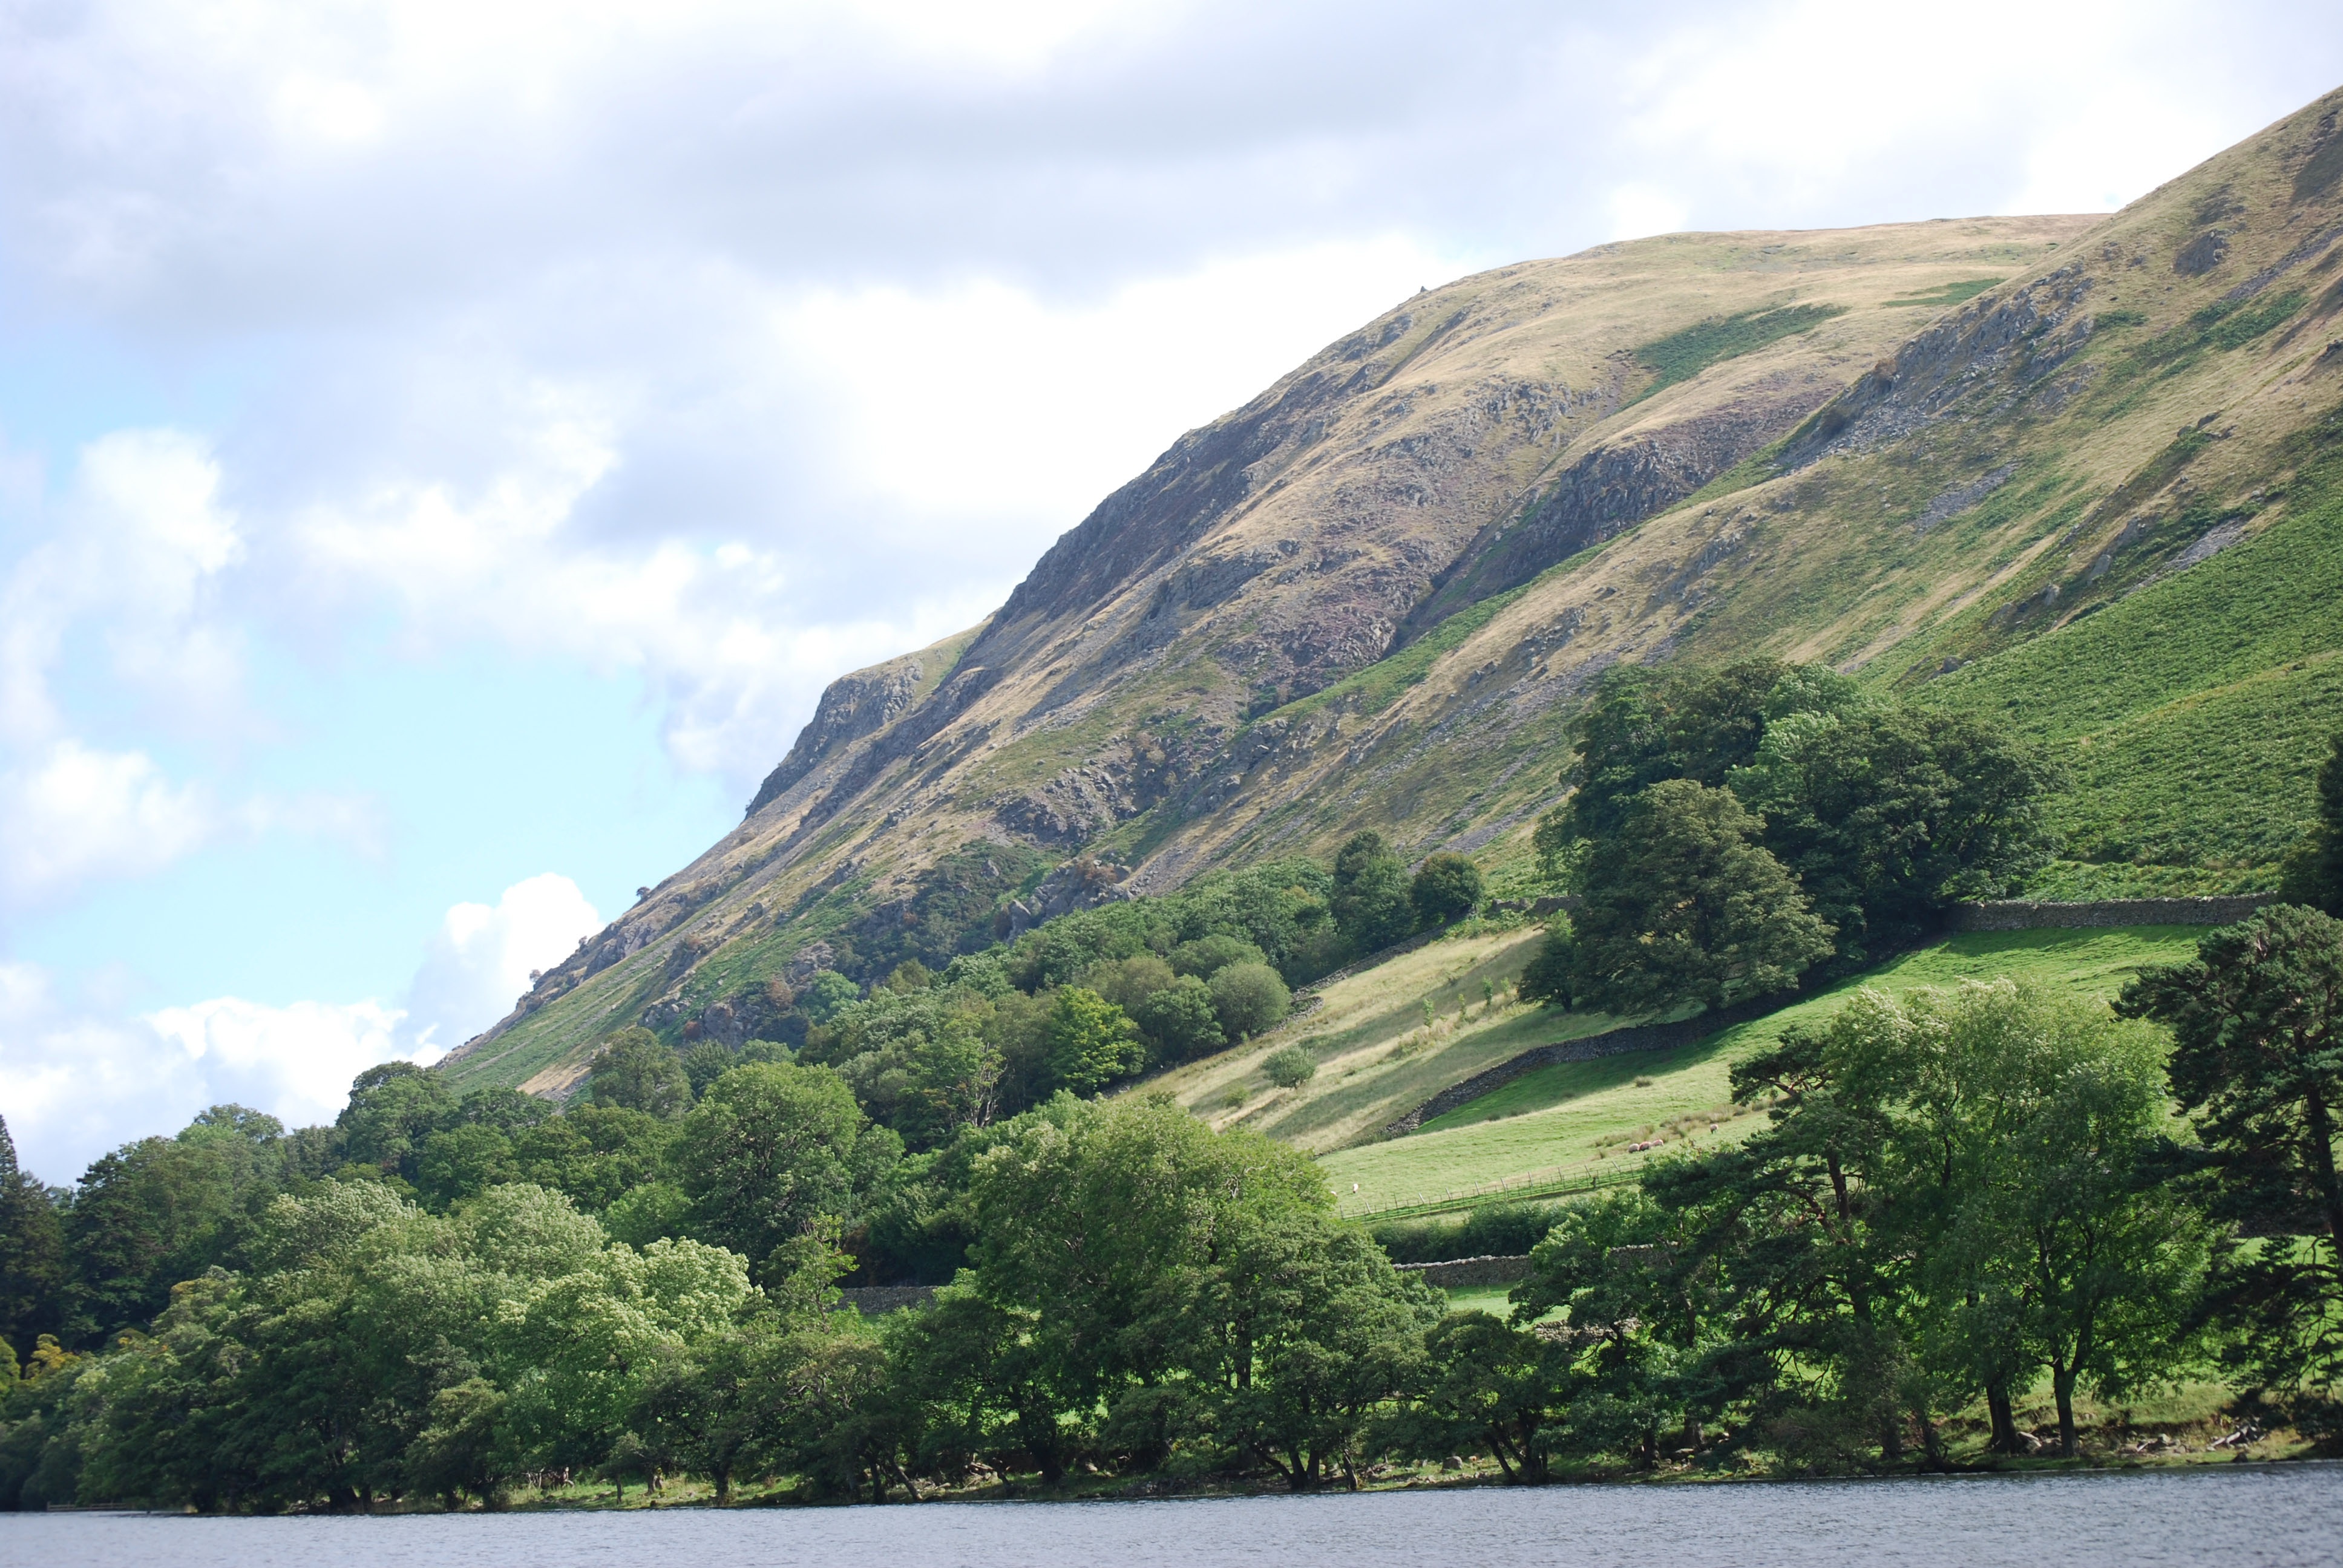
landscape, sea, coast, mountain, hill, lake, river, valley, mountain range, bay, hillside, fjord, reservoir, highland, terrain, trees, cumbria, loch, landform, lake district, mountain pass, geographical feature, mountainous landforms